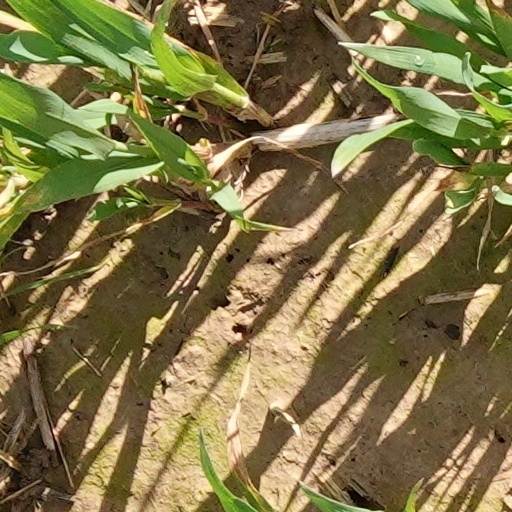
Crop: wheat